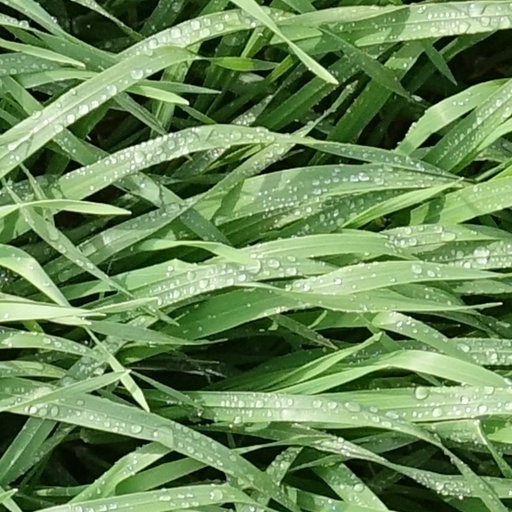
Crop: wheat